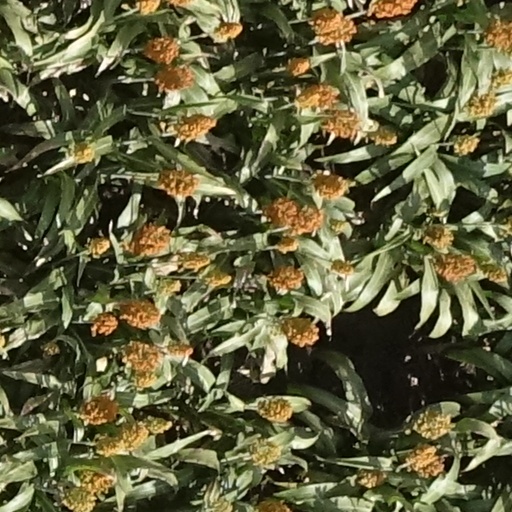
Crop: sorghum